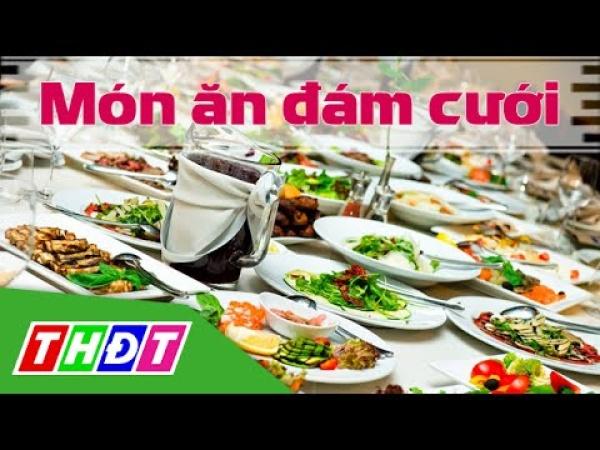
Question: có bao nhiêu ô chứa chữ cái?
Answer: có bốn ô chứa chữ cái